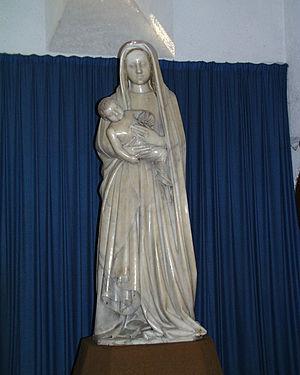
Jean de Cambrai est un sculpteur gothique d'origine picarde, ymagier au service du duc Jean de Berry de 1386 à 1416.
Marcoussis est une commune française située à vingt-six kilomètres au sud-ouest de Paris dans le département de l’Essonne en région Île-de-France.
L’église Sainte-Marie-Madeleine est une église paroissiale de culte catholique, dédiée à sainte Marie-Madeleine, située dans la commune française de Marcoussis et le département de l'Essonne.